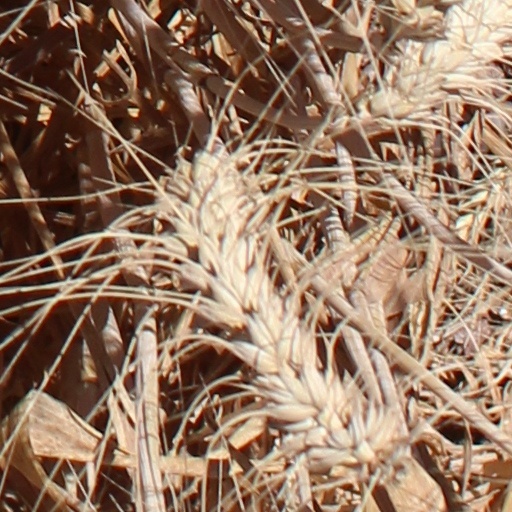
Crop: wheat